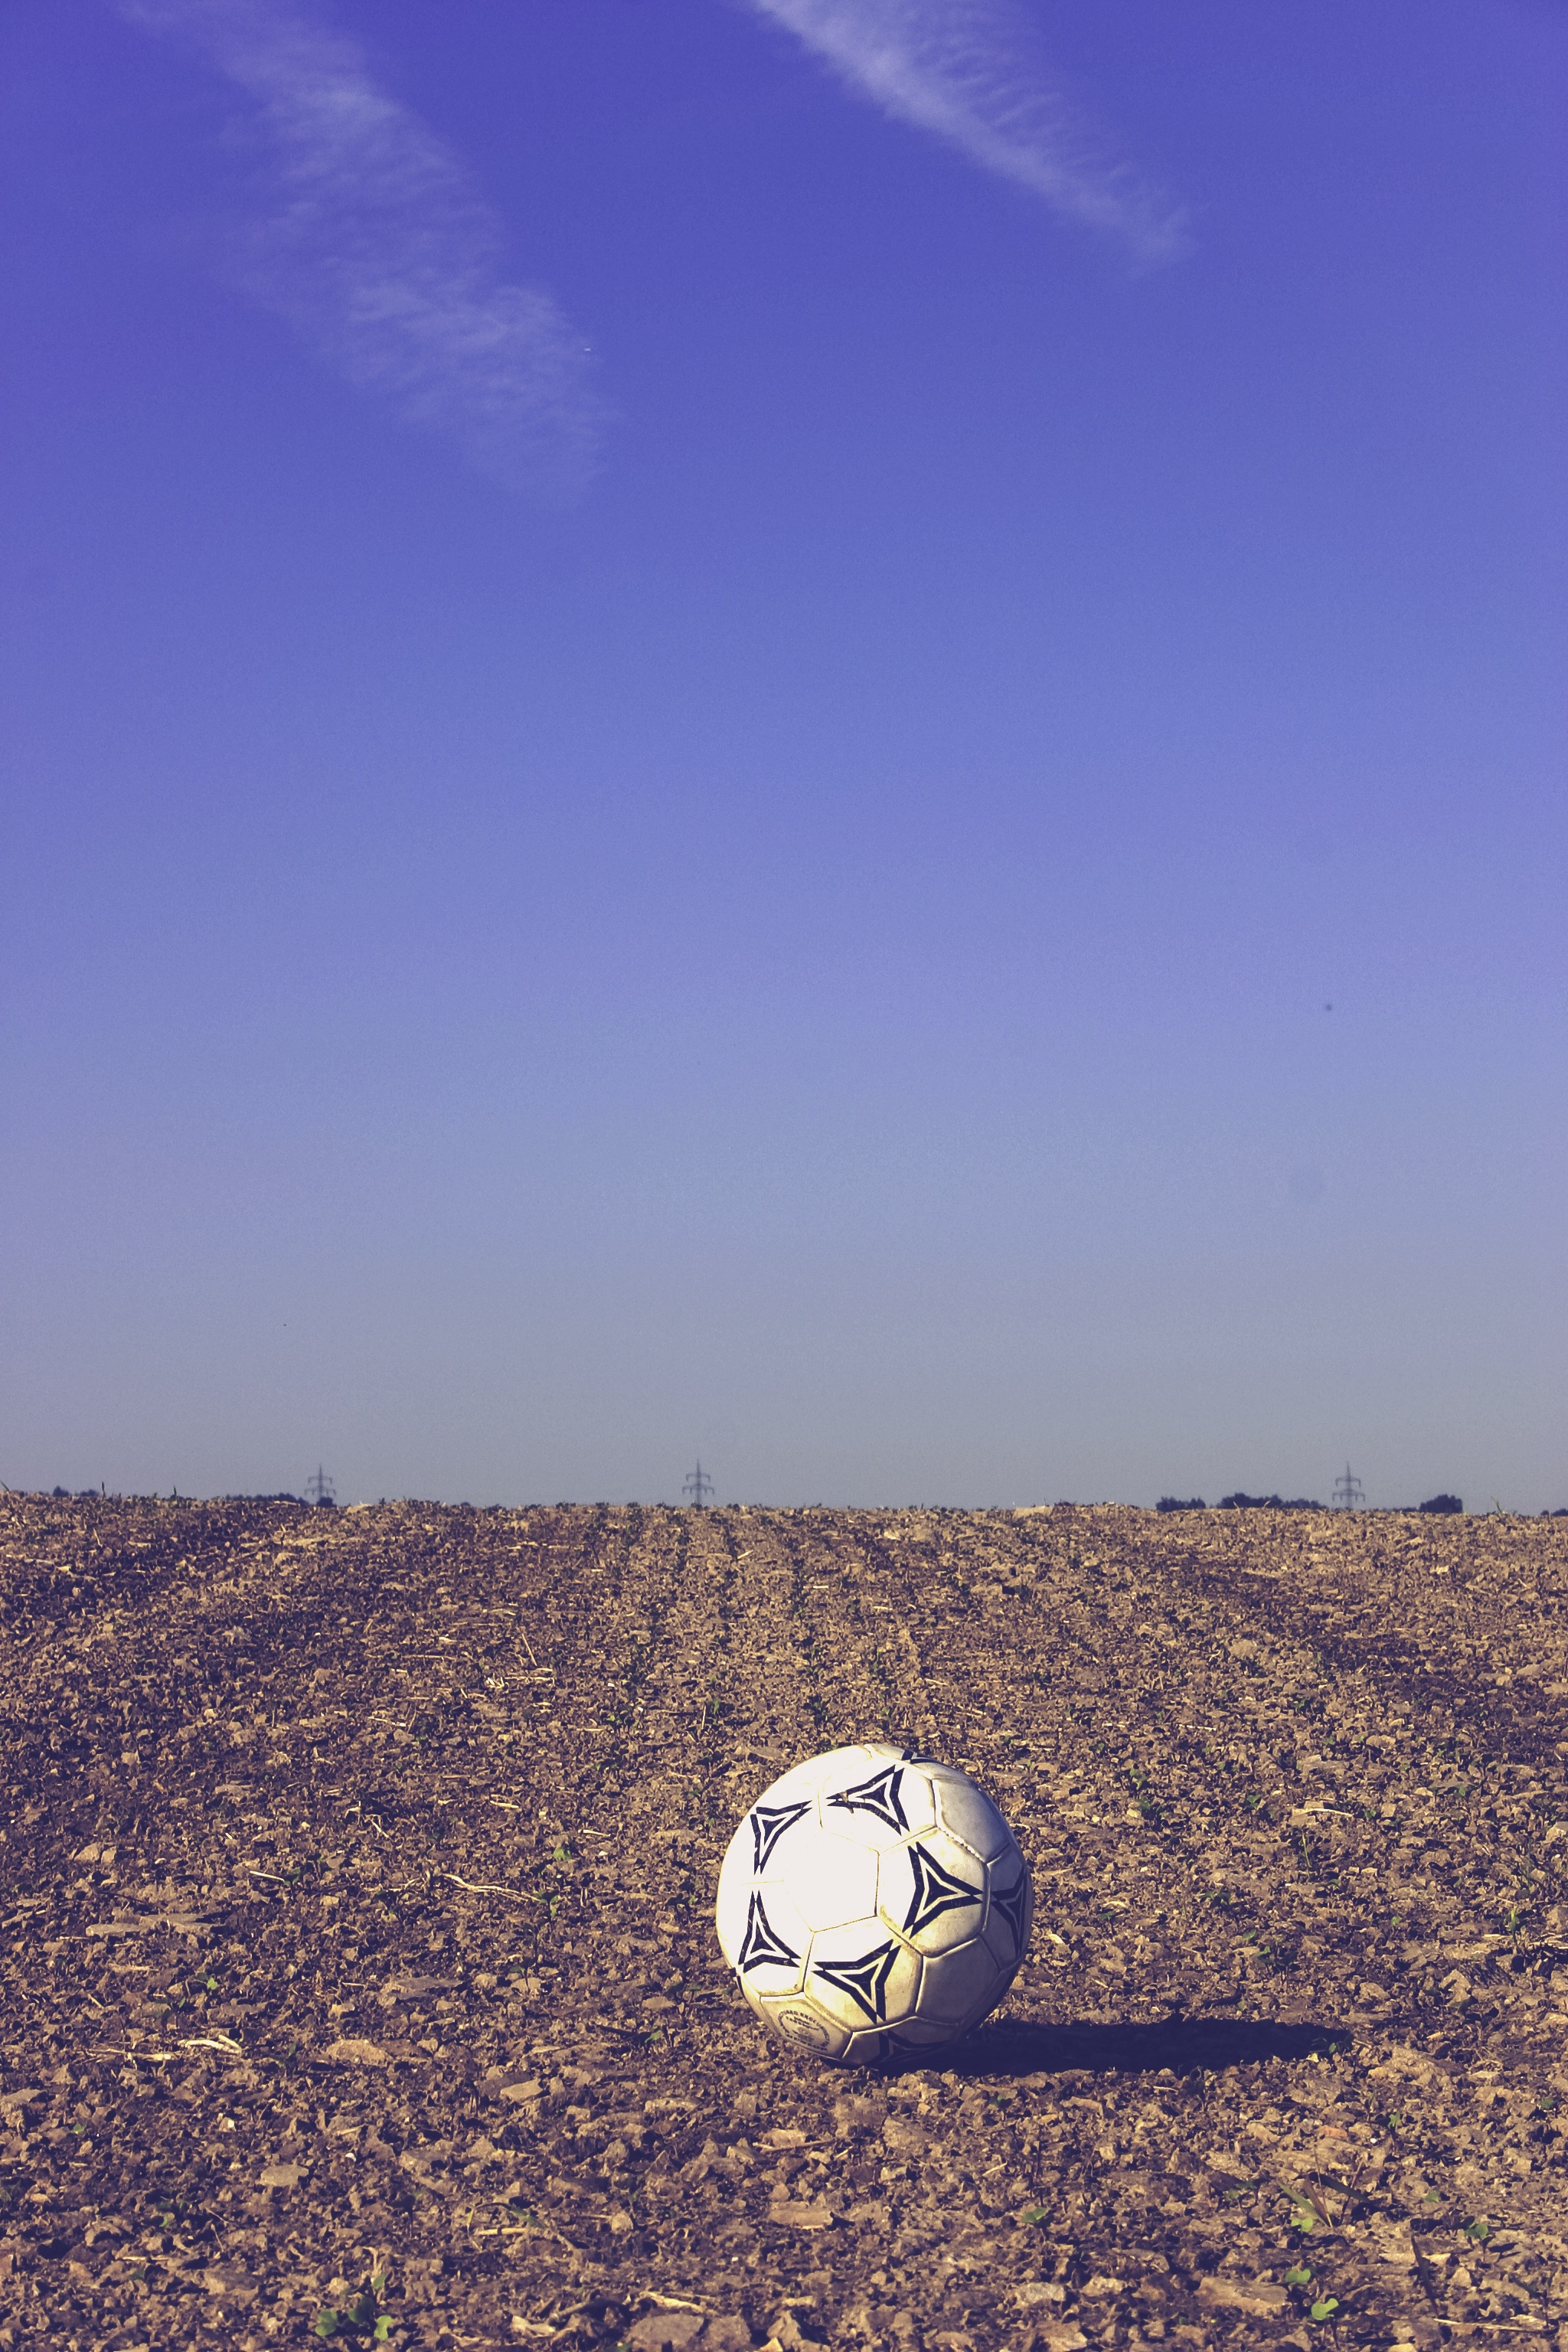
landscape, sea, horizon, mountain, cloud, sky, sun, sunrise, sunset, white, leather, field, sunlight, morning, wind, dawn, dusk, black, football, plain, ball, ecosystem, arable, about, natural environment, atmosphere of earth, training ball